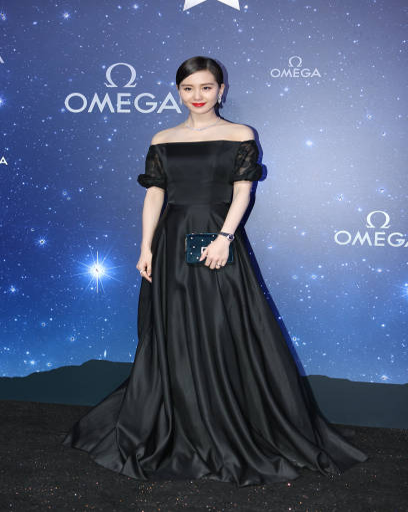
actor attends the promotional event for omega .